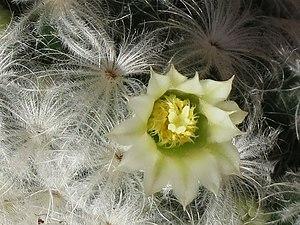
Mammillaria plumosa est une espèce de cactus du genre Mammillaria endémique du Mexique dans les États de Coahuila, Nuevo León et en partie dans le Tamaulipas.